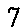
Label: 7